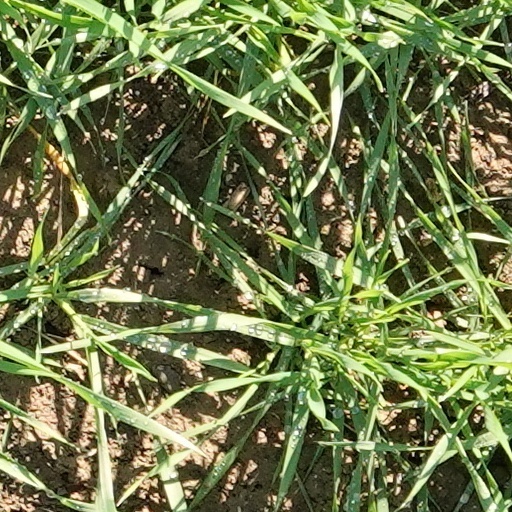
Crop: wheat